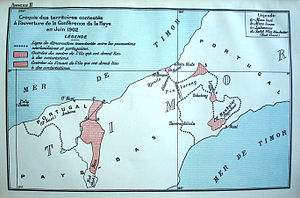
Oecusse
Kort fra 1902. Her bliver enklaven kaldt „(O′Kusi) Ambenu“.
Oecusse er et landområde som siden 2002 har været et distrikt i staten Østtimor på øen Timor. Oecusse har et areal på 817,23 km² og ligger ca. 58 km fra grænsen til det øvrige Østtimor. Kystlinjen er ca. 50 km lang, mens grænsen mod land til Indonesien er ca. 300 km. Det er en eksklave på den vestlige del af øen, som er adskilt fra resten af staten Østtimor af Vesttimor, der i dag er en del af Indonesien. Oecusse grænser op til Savu havet. Hovedstaden hedder Pante Macassar, på engelsk Oecussi Town. Oecusse har i Østtimors forfatning en særstatus, såvel administrativt som økonomisk.